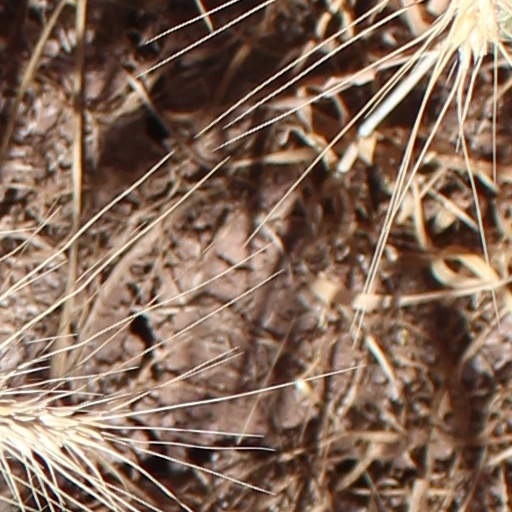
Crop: wheat